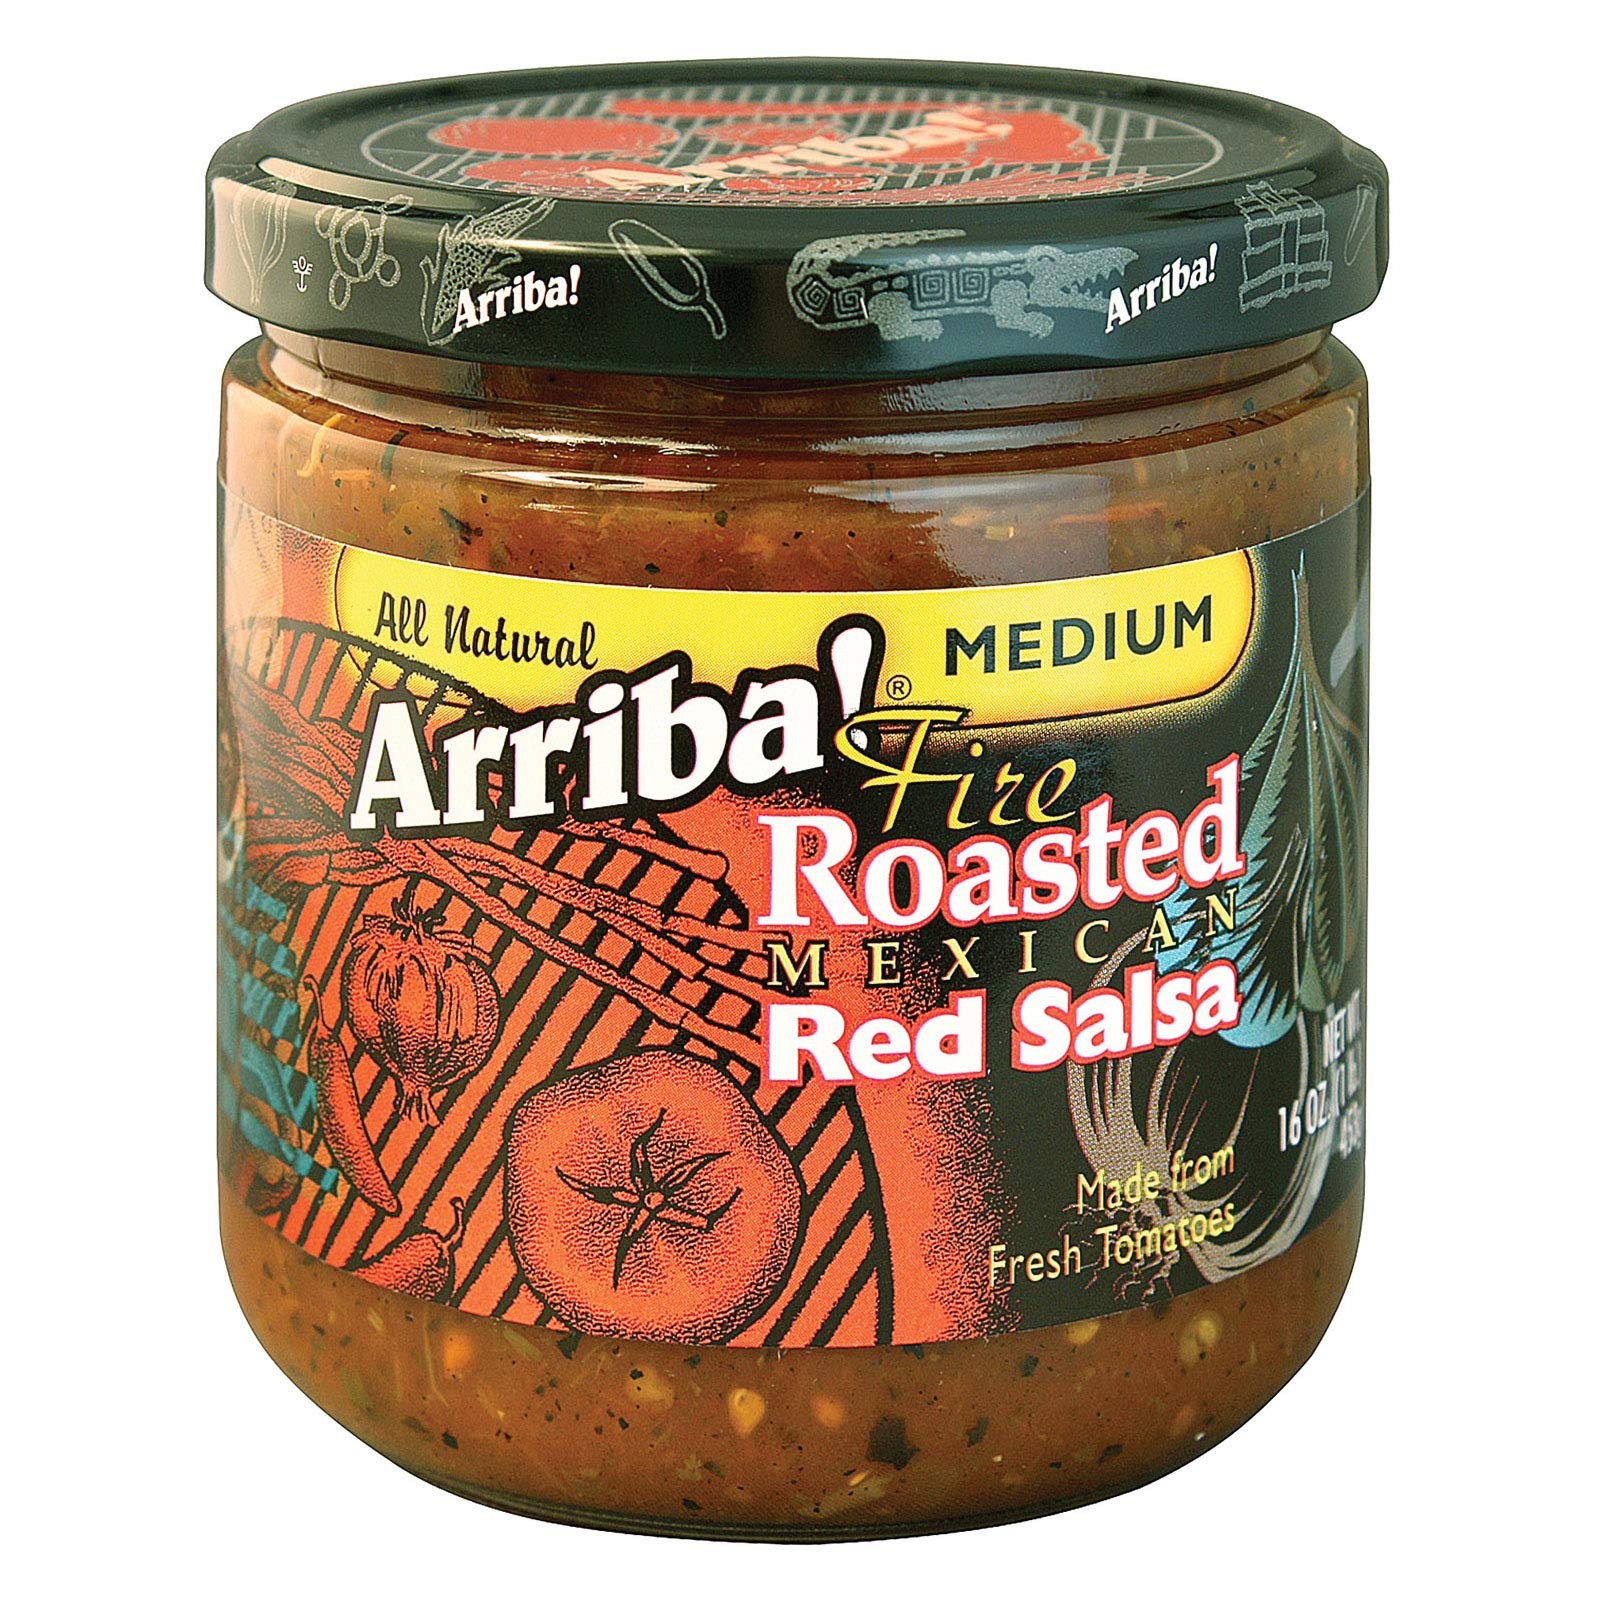
Item Name: Arriba Fire Roasted Mexican Red Salsa Medium 16 Ounce (Pack of 6)
Bullet Point: Medium Red Salsa, 16Z -- 6 Per Case.
Value: 96.0
Unit: Fl Oz

Price: 22.99